Scrumban

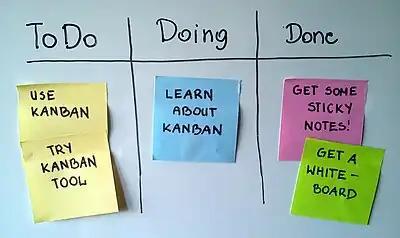
A simple kanban board

The basic Scrumban board is composed out of three columns: To Do, Doing, and Done. After the planning meeting, the tasks are added to the To Do column, when a team member is ready to work on a task, he/she moves it to the Doing column and when he/she completes it, he/she moves it to the Done column. The Scrumban board visually represents the progress of the team. The task board columns are adapted and expanded based on the team's work progress. The most common add-ons include priority columns in the To Do section and columns like Design, Manufacturing, and Testing in the Doing section.